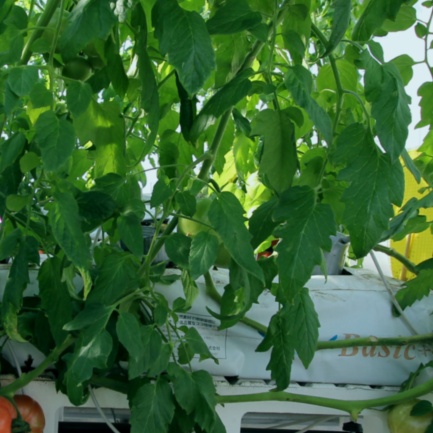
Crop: tomato